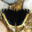
Label: butterfly